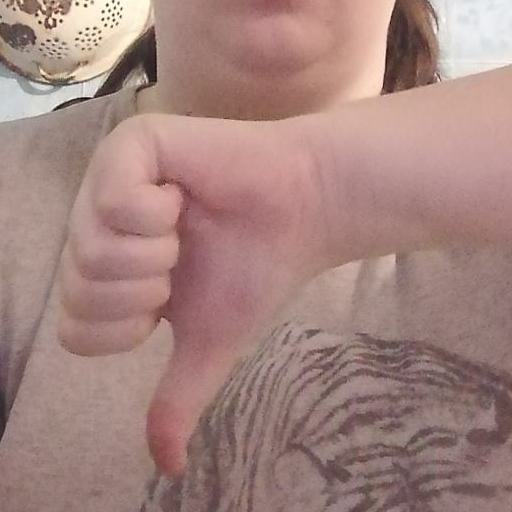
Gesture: dislike